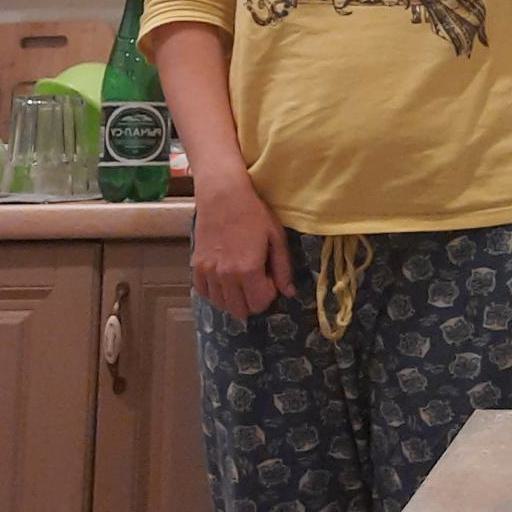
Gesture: no_gesture